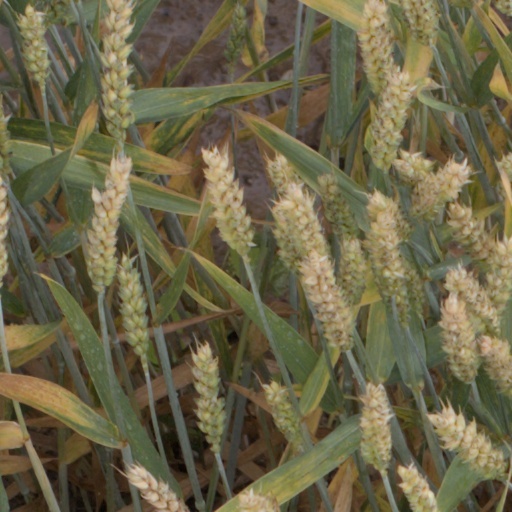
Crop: wheat